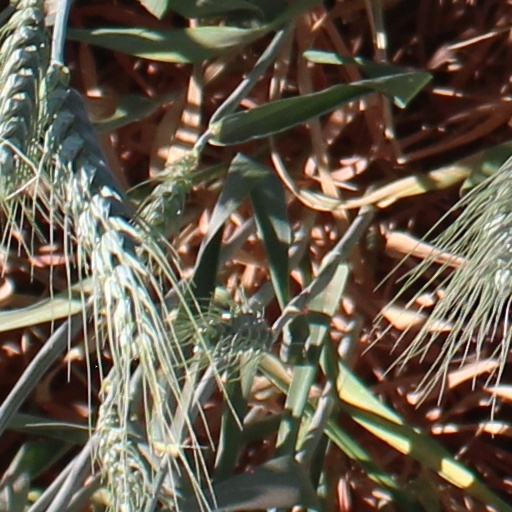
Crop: wheat